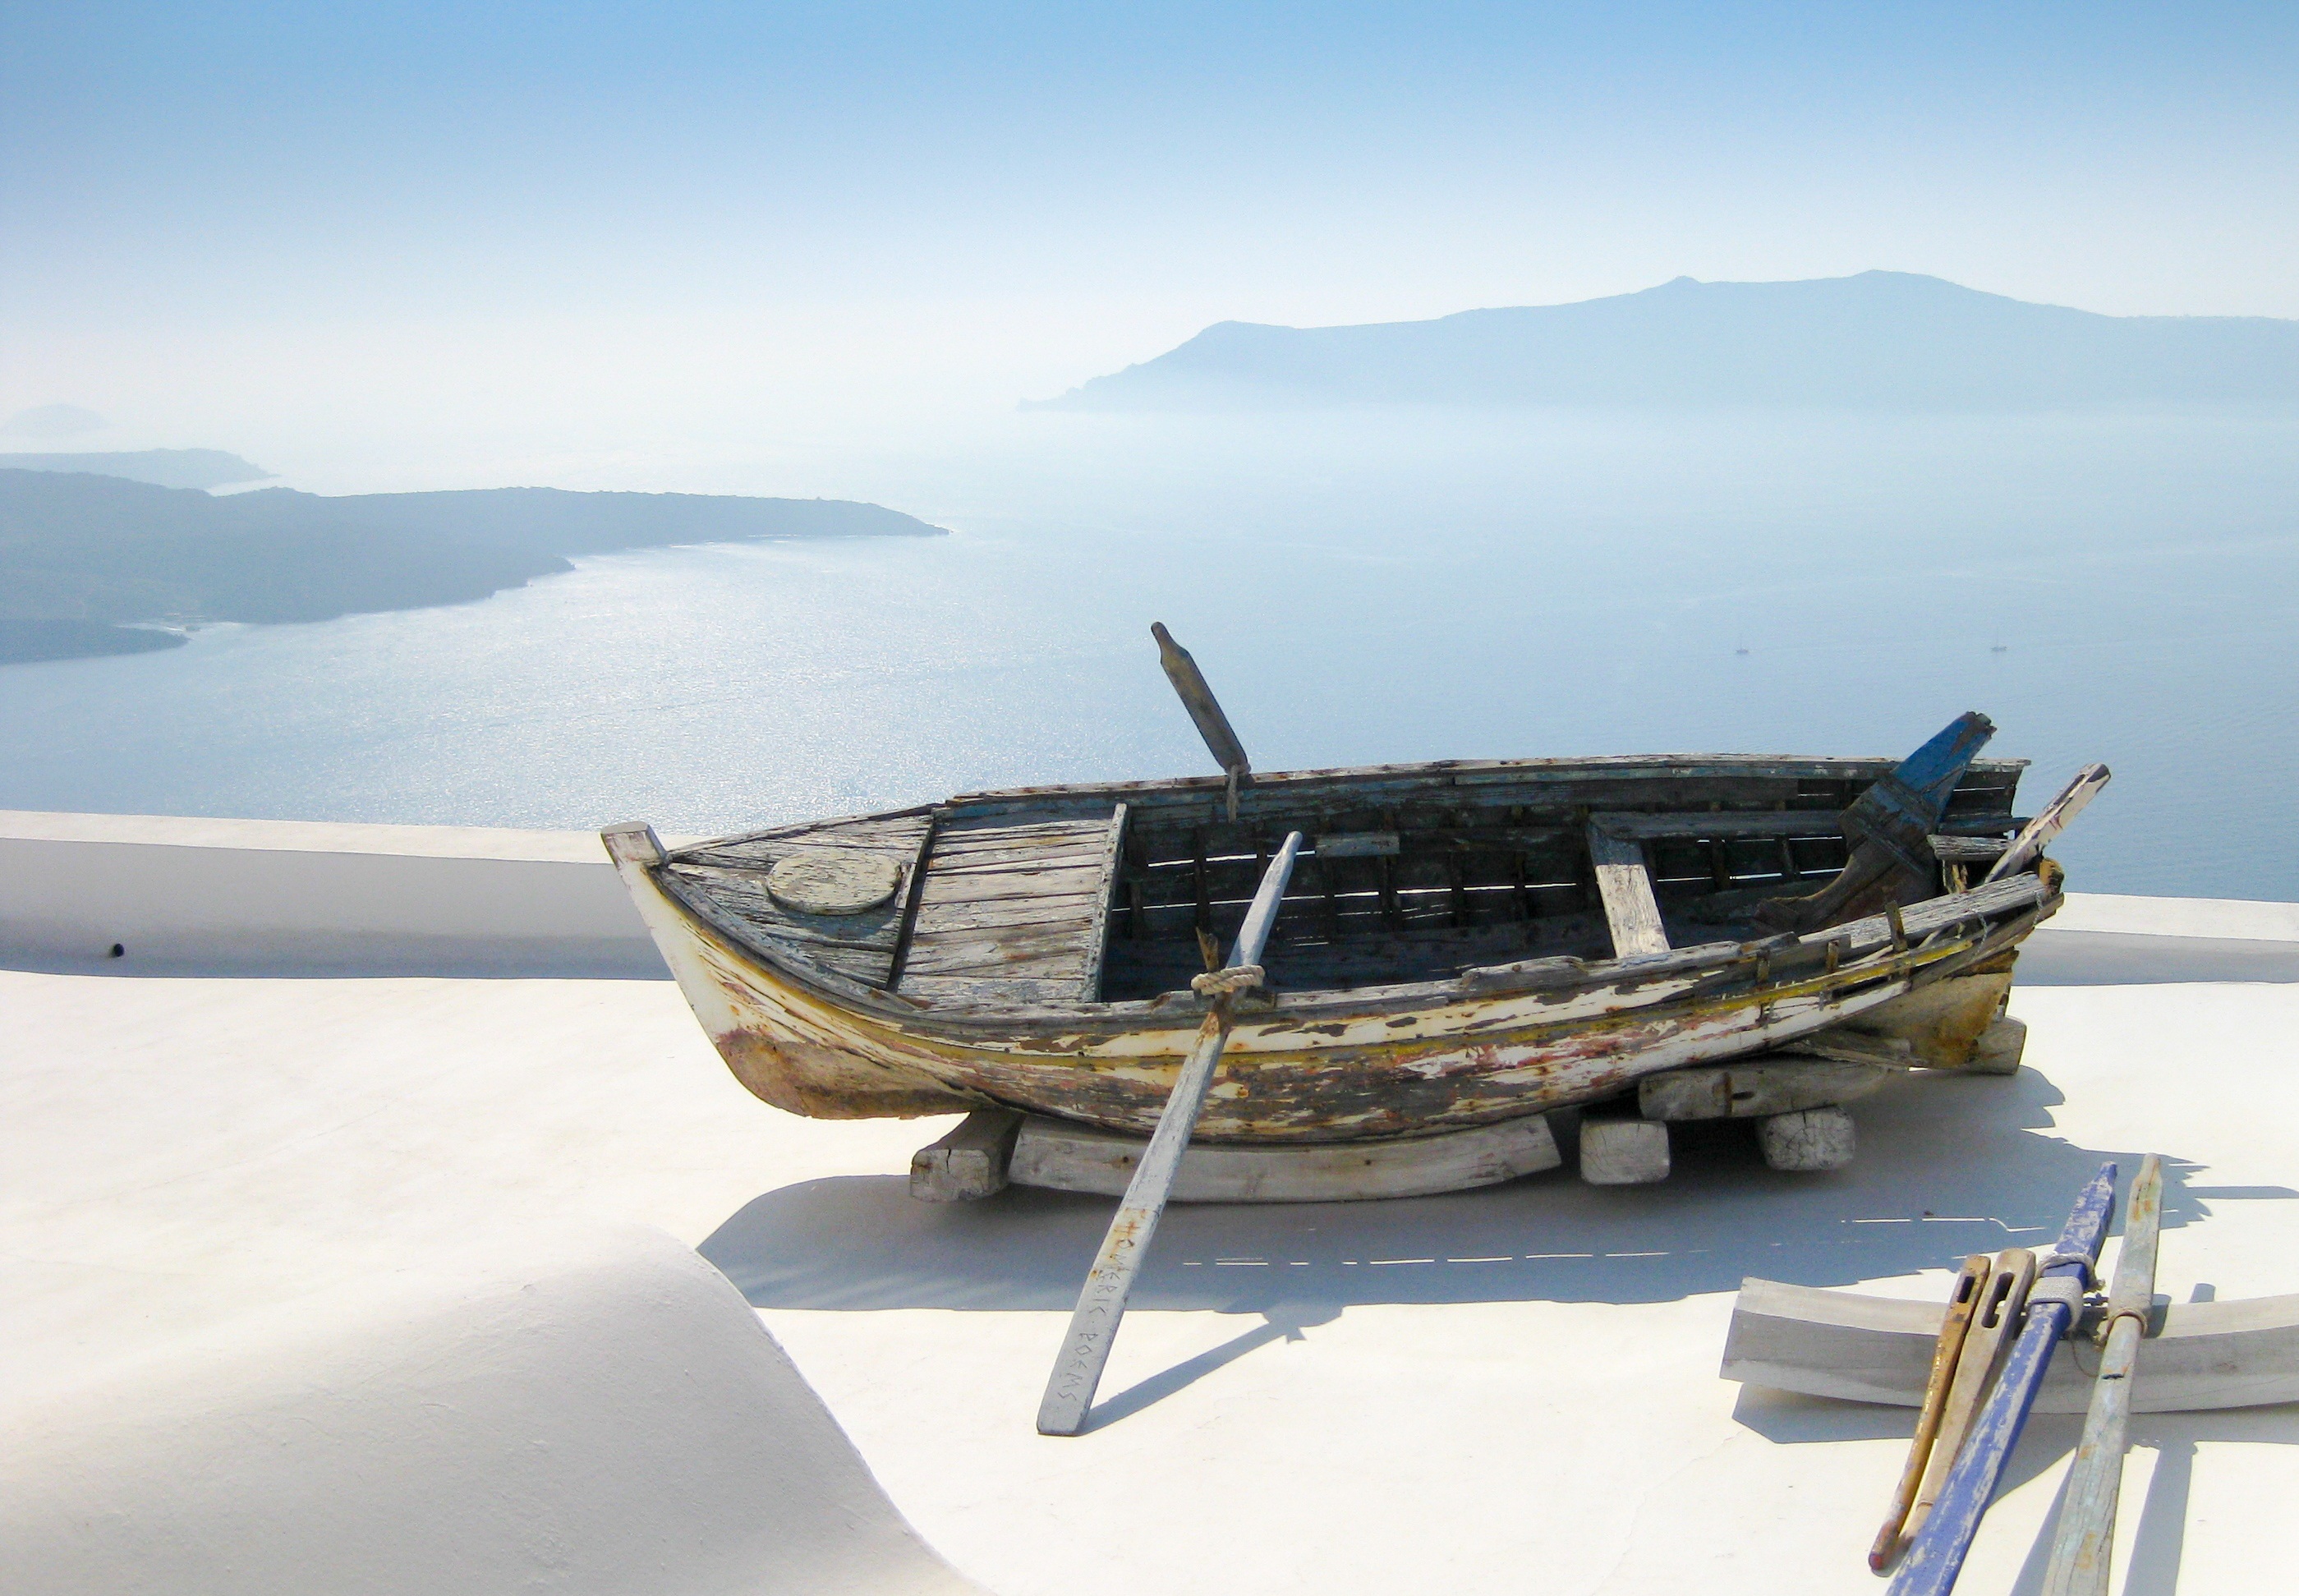
sea, sun, boat, summer, boot, vehicle, yacht, south, santorini, greece, watercraft, sea view, barque, fishing vessel, long tail boat, watercraft rowing, caravel